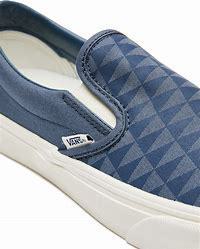
Brand: Vans
Model: Slip On